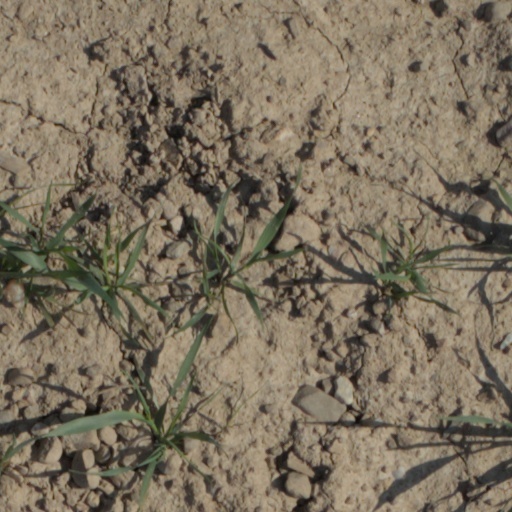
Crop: wheat